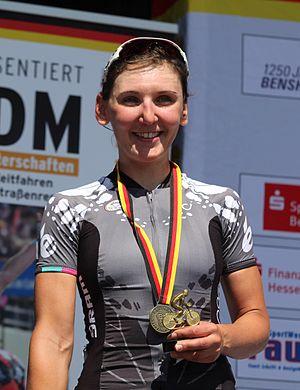
La 28ᵉ édition du Tour de Thuringe féminin a eu lieu du 17 juillet 2015 au 23 juillet 2015. La course fait partie du calendrier UCI féminin en catégorie 2.1. Emma Johansson remporte la course devant Karol-Ann Canuel et Lauren Stephens. Lisa Brennauer porte le maillot de leader durant toute l'épreuve et gagne deux étapes mais laisse s'échapper la victoire lors de la dernière étape et finit cinquième du classement général. Elle est également meilleure allemande. Le classement des sprints est gagné par Emma Johansson, celui de la meilleure grimpeuse par Élise Delzenne. La formation Orica-AIS est la meilleure équipe, Jenelle Crooks la meilleure jeune.
Lisa Brennauer est une coureuse cycliste allemande, membre de l'équipe Canyon-SRAM Racing. Championne du monde du contre-la-montre juniors en 2005, elle devient en 2014 chez les élites, championne du monde du contre-la-montre et vice-championne du monde sur route. Elle est championne d'Allemagne du contre-la-montre en 2013, 2014 et 2018, ainsi que sur l'épreuve en ligne en 2014, 2019 et 2020.